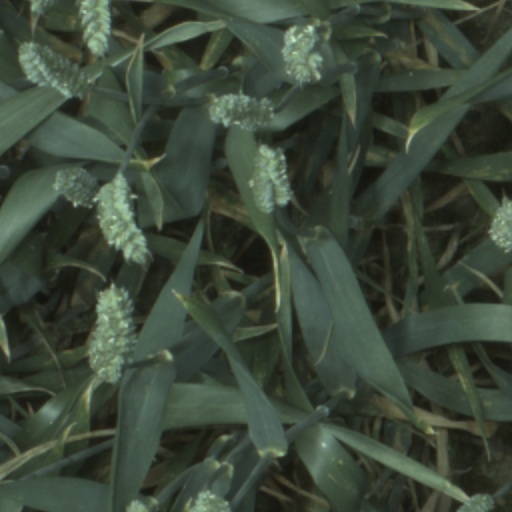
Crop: wheat